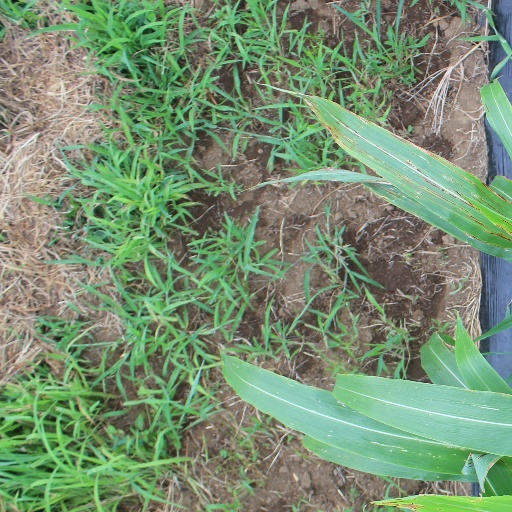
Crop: sorghum